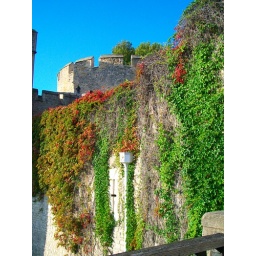
Ivy over tower walls